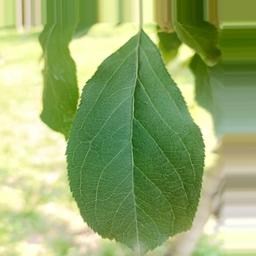
Label: Healthy